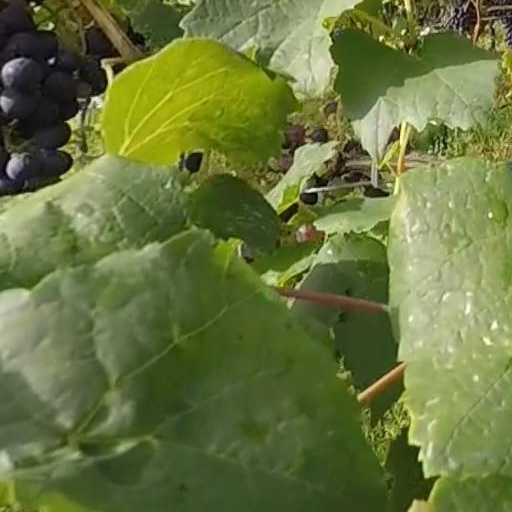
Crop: grape